Teenage Jesus and the Jerks

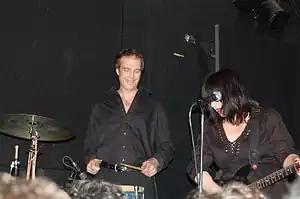
Jim Sclavunos and Lydia Lunch performing with Teenage Jesus and the Jerks in 2008

Teenage Jesus and the Jerks were an American no wave band, based in New York City, who formed part of the city's no wave movement.